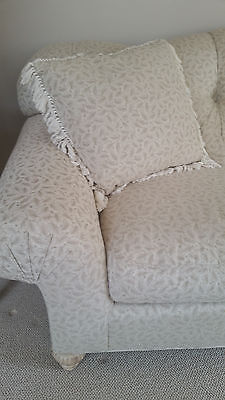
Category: sofa